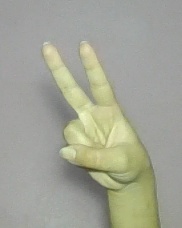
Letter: taa